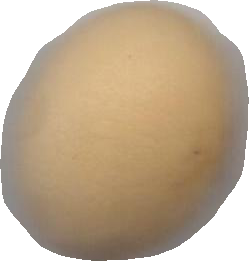
Variety: Dega